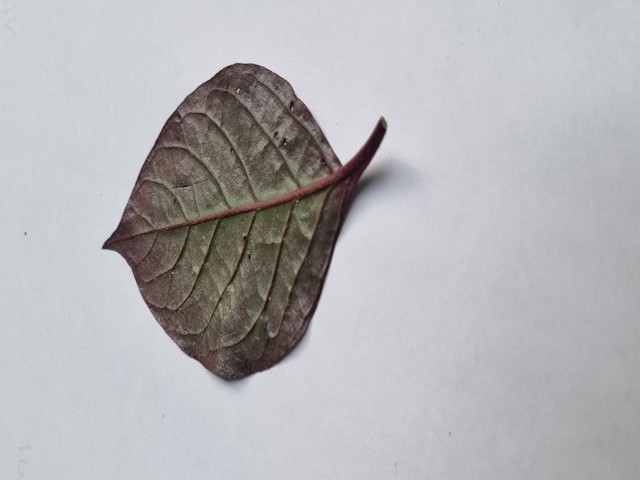
Plant: kalochitra